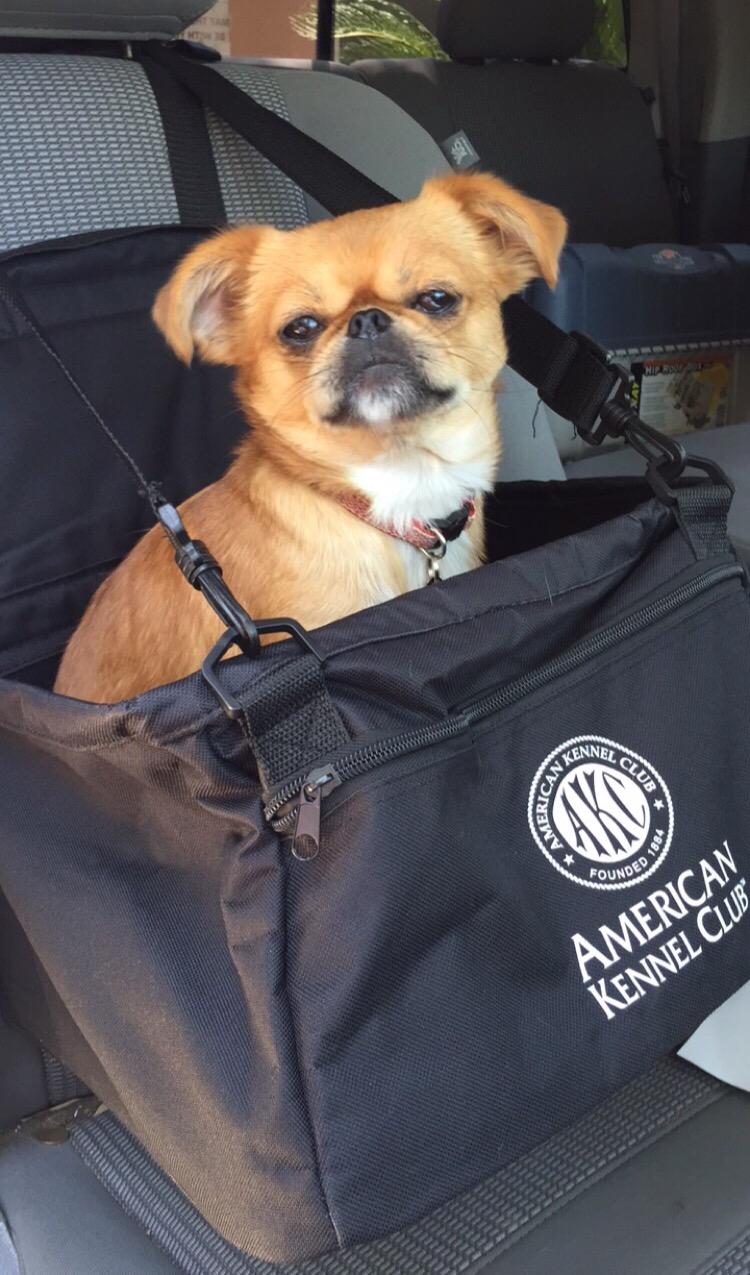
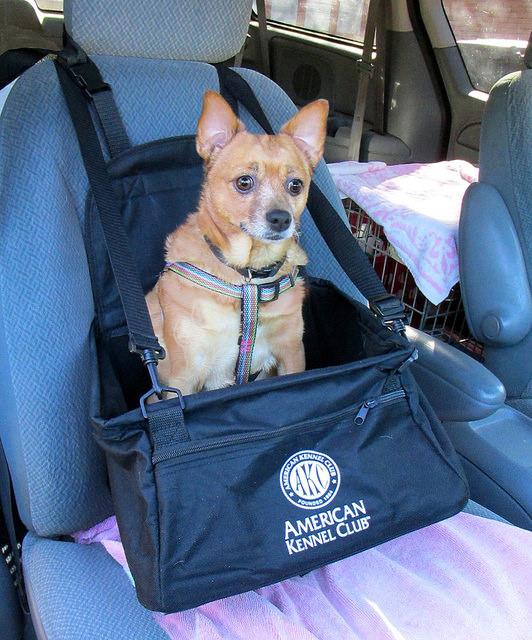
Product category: items_kennel
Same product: yes